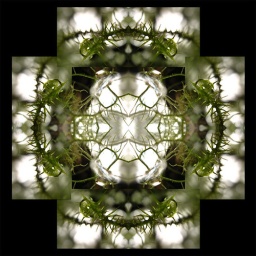
tree moss near stinson beach